Effects of the 1928 Okeechobee hurricane in Florida

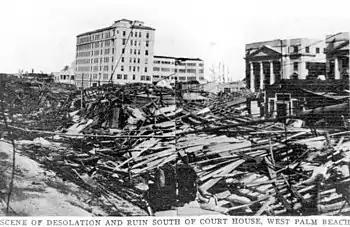
An image with storm debris piled high above ground

Flamingo Park was among the worst hit areas of the city. Many homes suffered "untold damage", as noted by "The Palm Beach Post", while a shopping center on Lake Avenue experienced near-complete destruction. In contrast, the El Cid and Northwood neighborhoods reported mostly minor impact. In Vedado, fallen pine trees blocked many streets. At Bacon Park, the area west of Parker Avenue became desolate. In the African American section of the city, where most dwellings were built of discarded material, the hurricane damaged many homes. On one street, only two houses retained their walls or roof. Witnesses reported walls and cars cartwheeling down the streets. During the storm, about 100 people ran to a trash incinerator, a concrete-reinforced building. A few black churches suffered significant damage. Tabernacle Missionary Baptist Church lost its roof, many bricks on the front façade, and much of the metal grillwork around the entrances. The cyclone demolished Payne Chapel AME Church, then located at Banyan Boulevard and Tamarind Avenue. St. Patrick's Catholic Church received about $40,000 in damage. Overall, the hurricane obliterated 1,711 homes and damaged 6,369 others, rendering about 2,100 families homeless, while also destroying 268 businesses and impacting 490 others. Damage throughout West Palm Beach totaled just under $13.8 million and 11 deaths occurred.